Chester A. Arthur

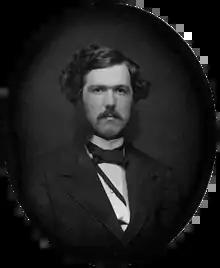
Arthur as a young lawyer

When Arthur joined the firm, Culver and New York attorney John Jay (the grandson of the Founding Father John Jay) were pursuing a "habeas corpus" action against Jonathan Lemmon, a Virginia slaveholder who was passing through New York with his eight slaves. In "Lemmon v. New York", Culver argued that, as New York law did not permit slavery, any slave arriving in New York was automatically freed. The argument was successful, and after several appeals was upheld by the New York Court of Appeals in 1860. Campaign biographers would later give Arthur much of the credit for the victory; in fact his role was minor, although he was certainly an active participant in the case. In another civil rights case in 1854, Arthur was the lead attorney representing Elizabeth Jennings Graham after the conductor physically removed her from a streetcar because she was Black. He won the case, and the verdict led to the desegregation of the New York City streetcar lines.